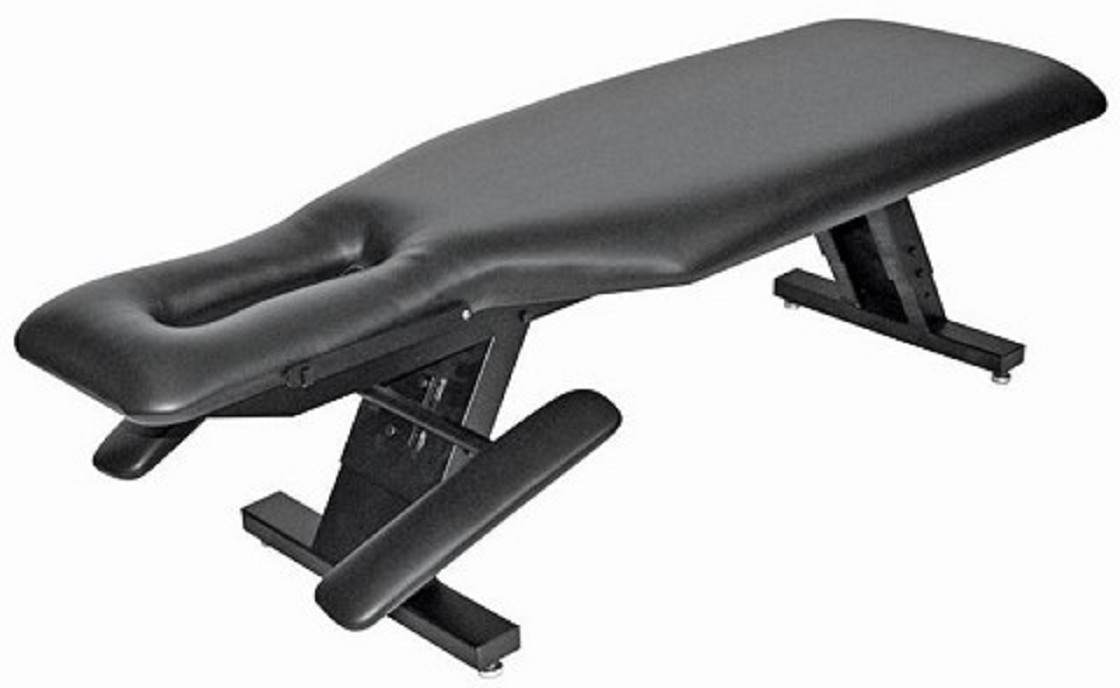
PHS Chiropractic ErgoBench - EB9030 Firm Foam
The ErgoBench Fixed Top Firm Foam offers uncompromised stability and style, plus a firm, workable adjusting surface for your patients--all at an affordable price. It has an 18" to 24" height adjustment and features a smooth, flat surface, unitized steel frame with a bottleneck shape, seamless cushions, multi-fit arm rests, and a paper roll holder and cutter. The ErgoBench ships with unassembled legs, and can also be shipped completely assembled for an additional charge. You can also choose our Fixed Top Soft Foam version or our many other ErgoBench models. Standard Features: Load Capacity: 350 lbs. 24"W x 73"L Height range: 18-24" Unitized steel frame Seamless cushions Multi-fit arm rests Paper roll holder and cutter Bottleneck shape ADA Compliant Product requires customization 3 week lead time Warranty: Frame (Structural Only): 1 year Foam & Upholstery: 1 year Moving components, hardware, and accessories: 1 year Labor Warranty: Labor not covered; parts only
Brand: PHS Chiropractic
Category: Business & Industrial > Medical > Medical Furniture > Chiropractic Tables > Stationary Chiropractic Tables